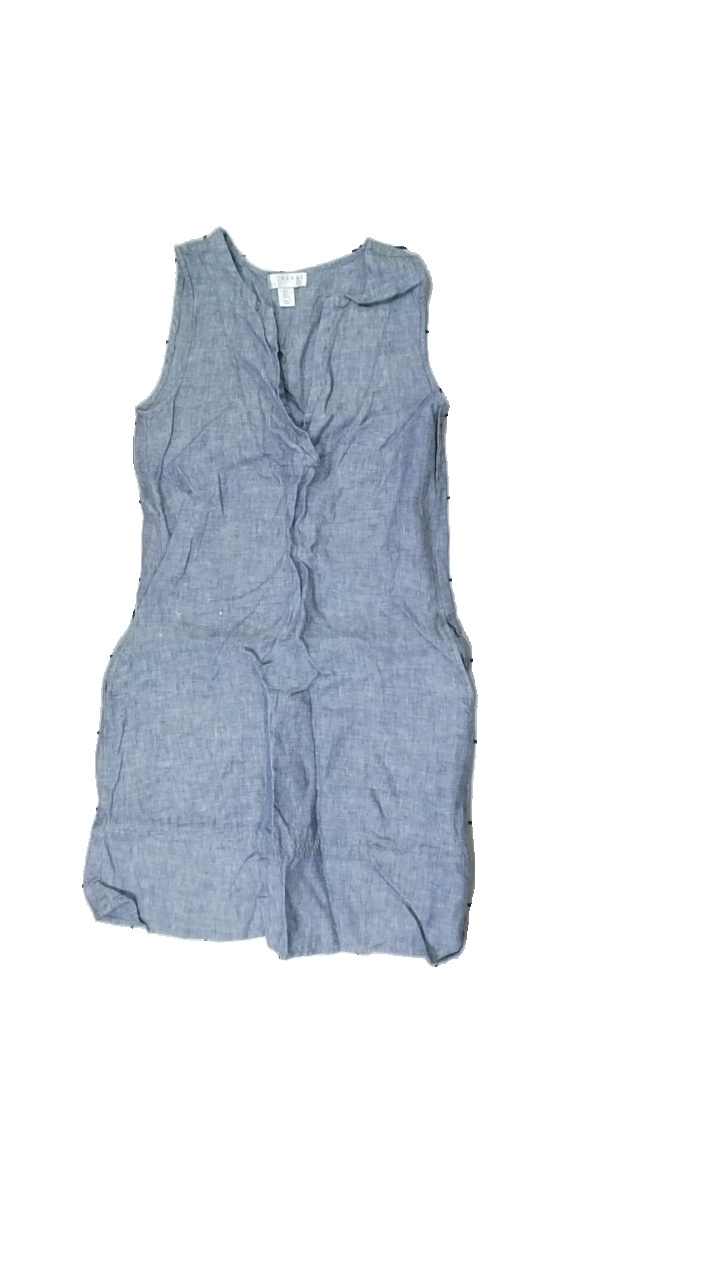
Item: Tunic (Ladies)
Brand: Kenar
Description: blue top
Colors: Blue
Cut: Regular
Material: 100% Cotton
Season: All
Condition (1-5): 5
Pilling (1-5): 5
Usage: Reuse
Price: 50-100